Else Falk

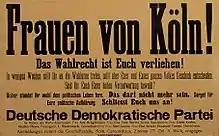
Appeal of the German Democratic Party for the enforcement of women's suffrage, signed among others by Else Falk (1919)

In 1919, she was elected chairwoman of the City Federation of Cologne Women's Associations, in which up to 20,000 Cologne women were organized, a position she was to hold until March 1933. She was part of the organizing committee that hosted the 1921 Reichstagung of the Federation of German Women's Associations in Cologne's Gürzenich.